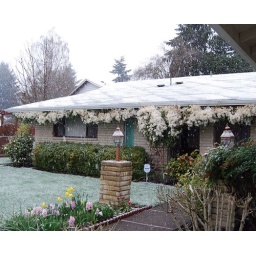
Spring is here, the grass has riz and now we know where the flowers is....... under the snow!